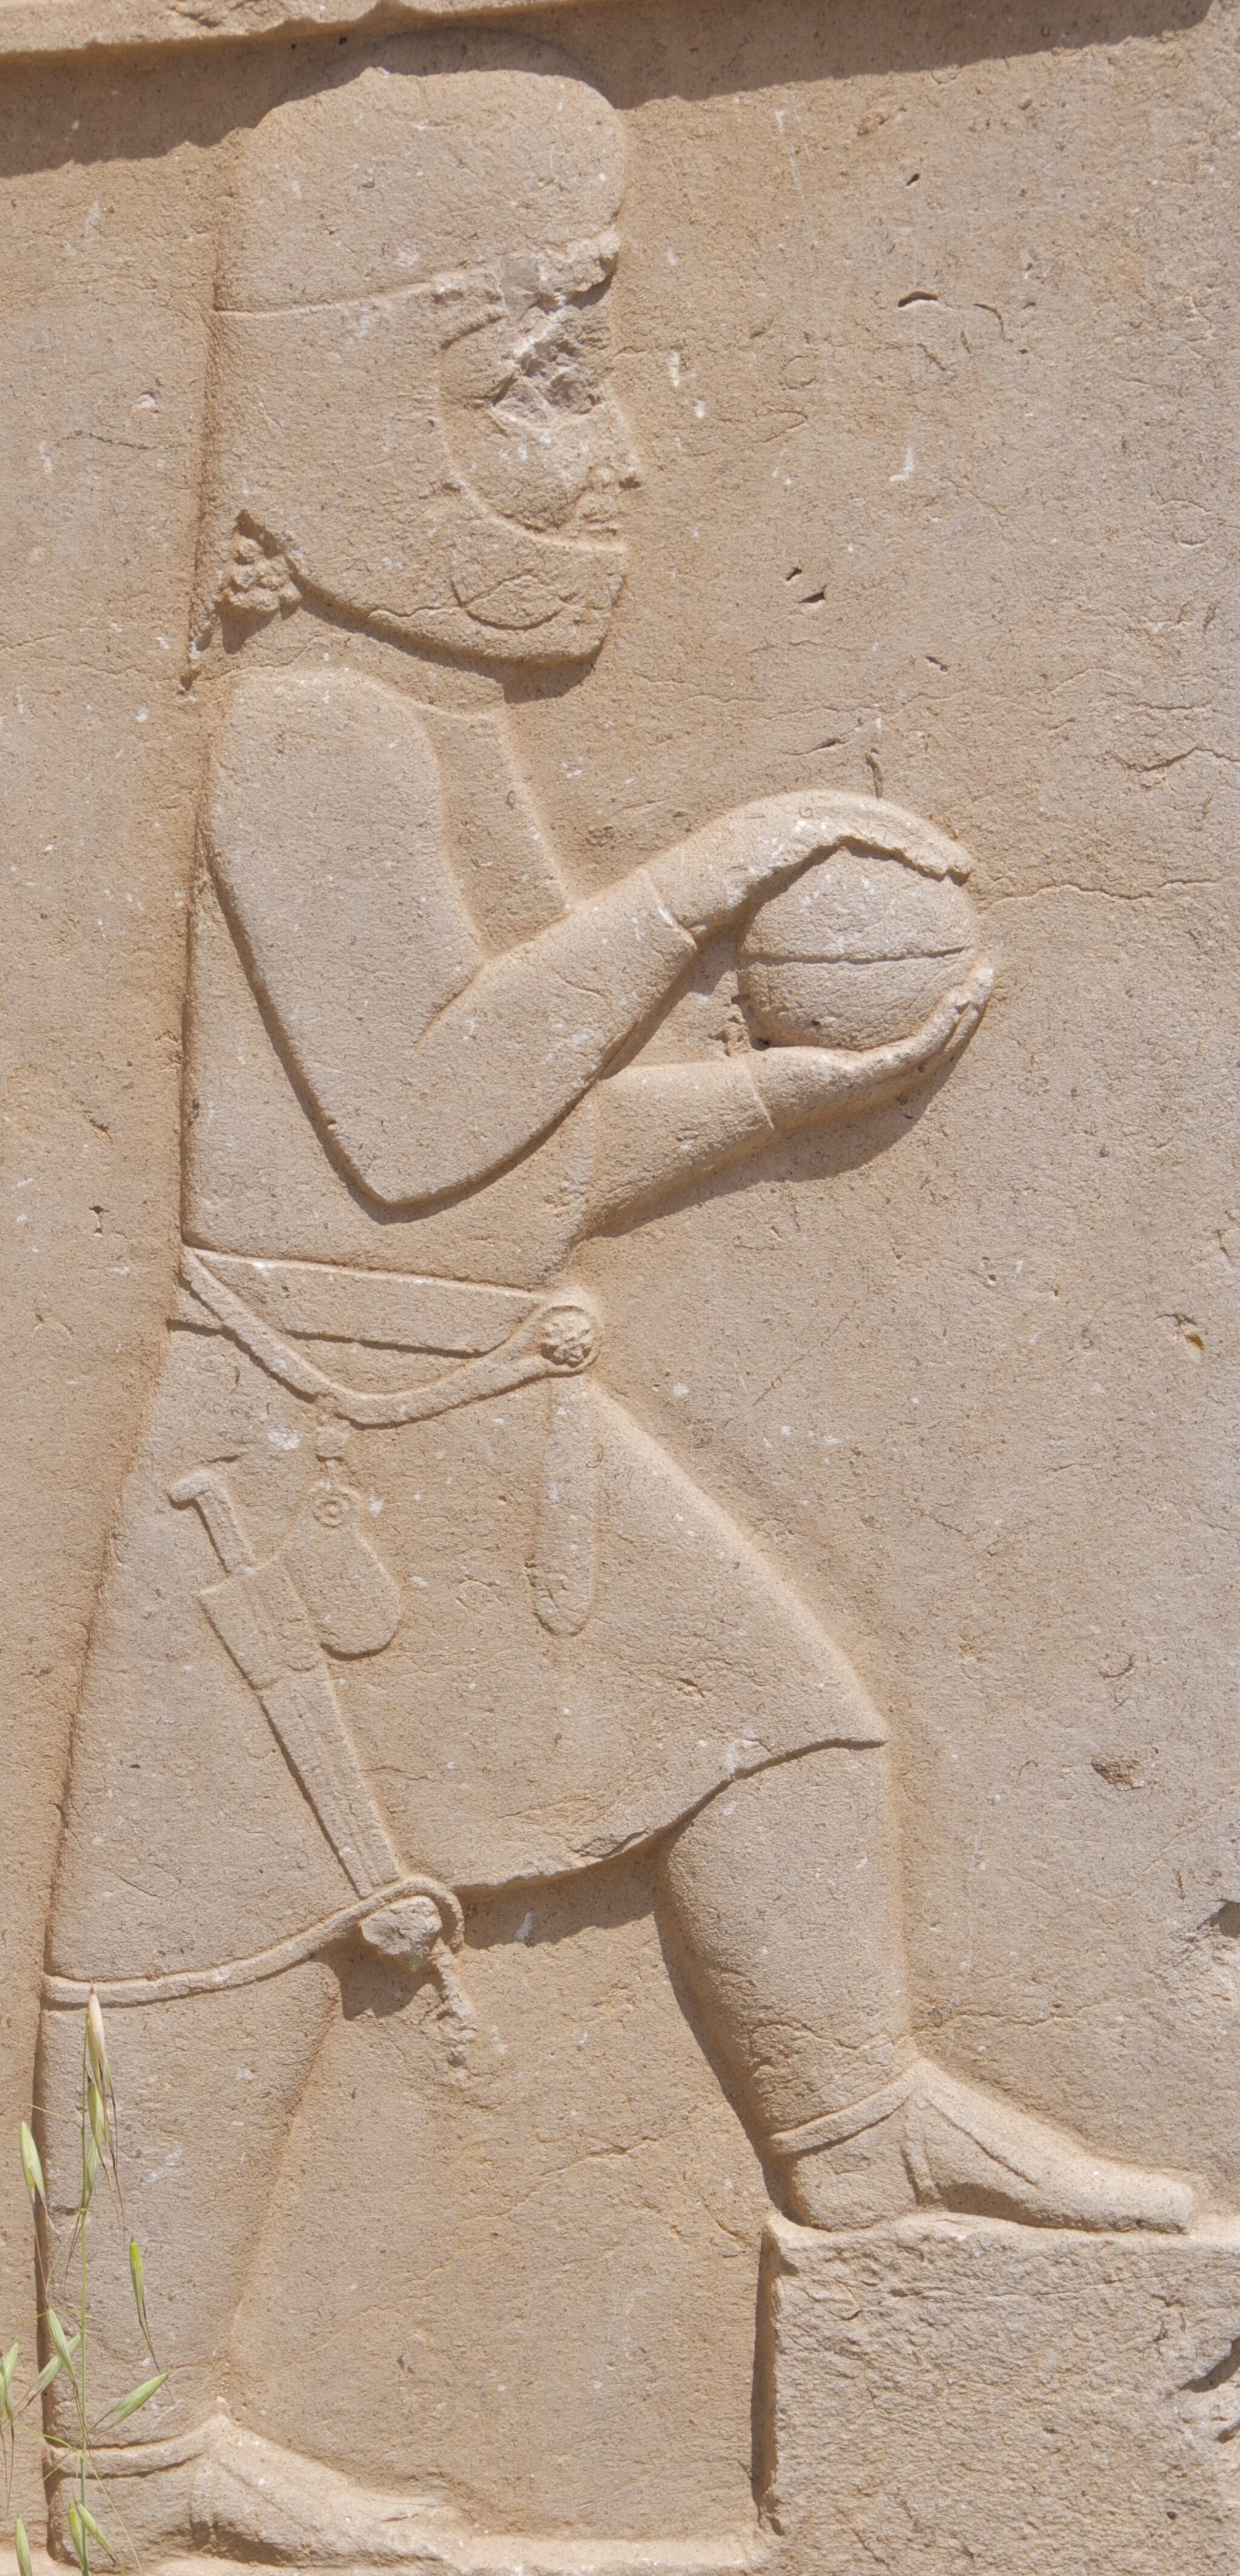
Title: Bas Relief of Tribute Bearer, Persepolis, Iran (4693784693)
Description: Bas Relief of Tribute Bearer, Persepolis, Iran
Date: 2010-04-19 11:46
Categories: Taken with Nikon D300, Flickr images reviewed by File Upload Bot (Magnus Manske), Flickr images missing SDC creator, Flickr images missing SDC source of file, 2010 in Persepolis, Achaemenids warriors, Reliefs of gift-bearing delegations in Persepolis